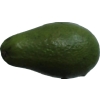
Label: green_avocado